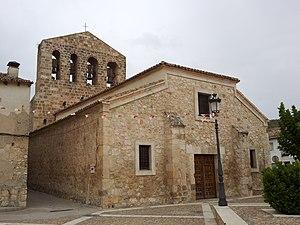
L’église Saint-Pierre de Hontoba est une église catholique située sur la place principale du village de Hontoba, dans la province de Guadalajara.